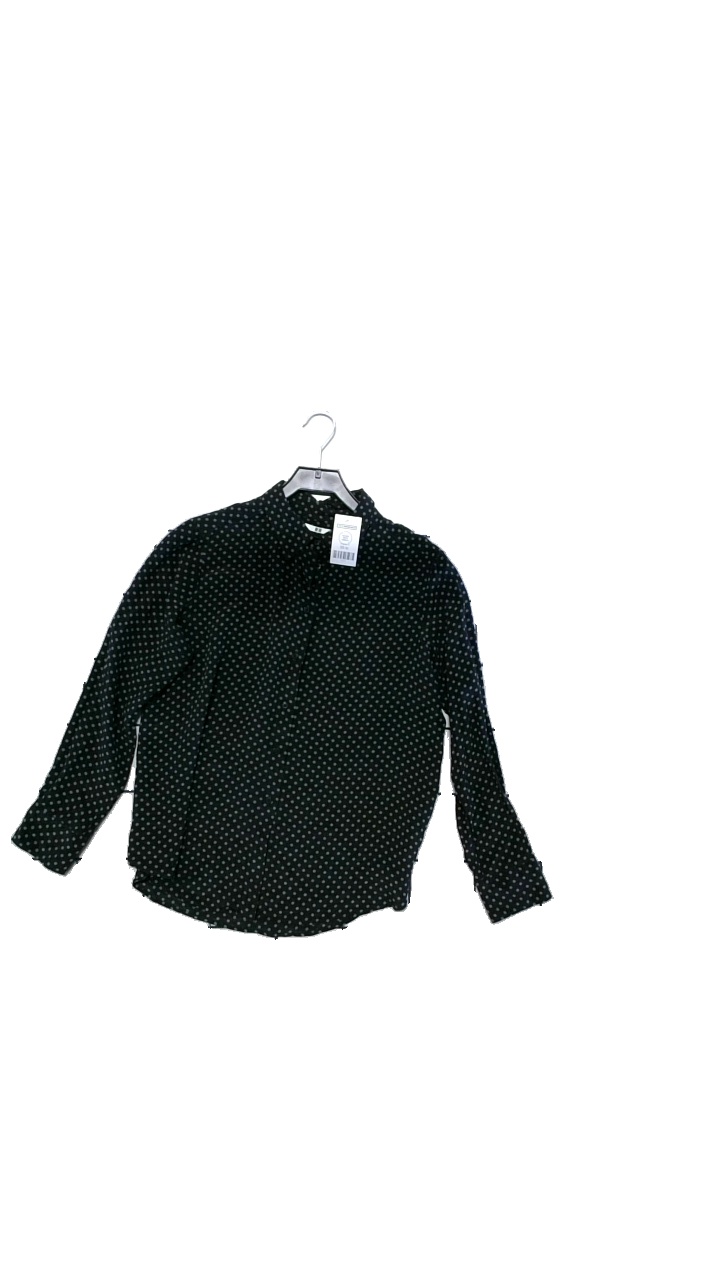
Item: Blouse (Ladies)
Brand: Uniqlo
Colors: Black, Grey
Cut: Regular
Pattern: Dots
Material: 100% silk
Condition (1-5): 5
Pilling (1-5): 5
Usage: Reuse
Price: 50-100